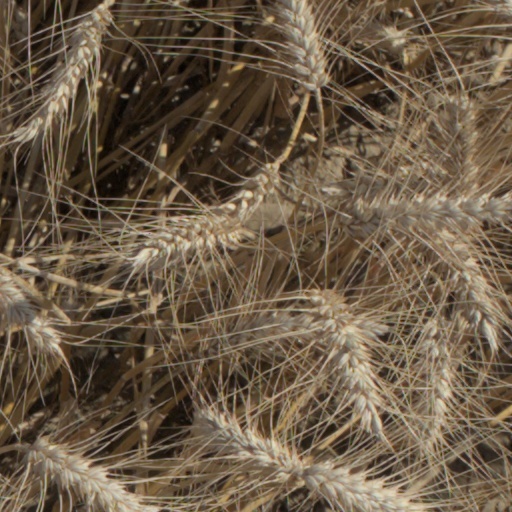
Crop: wheat